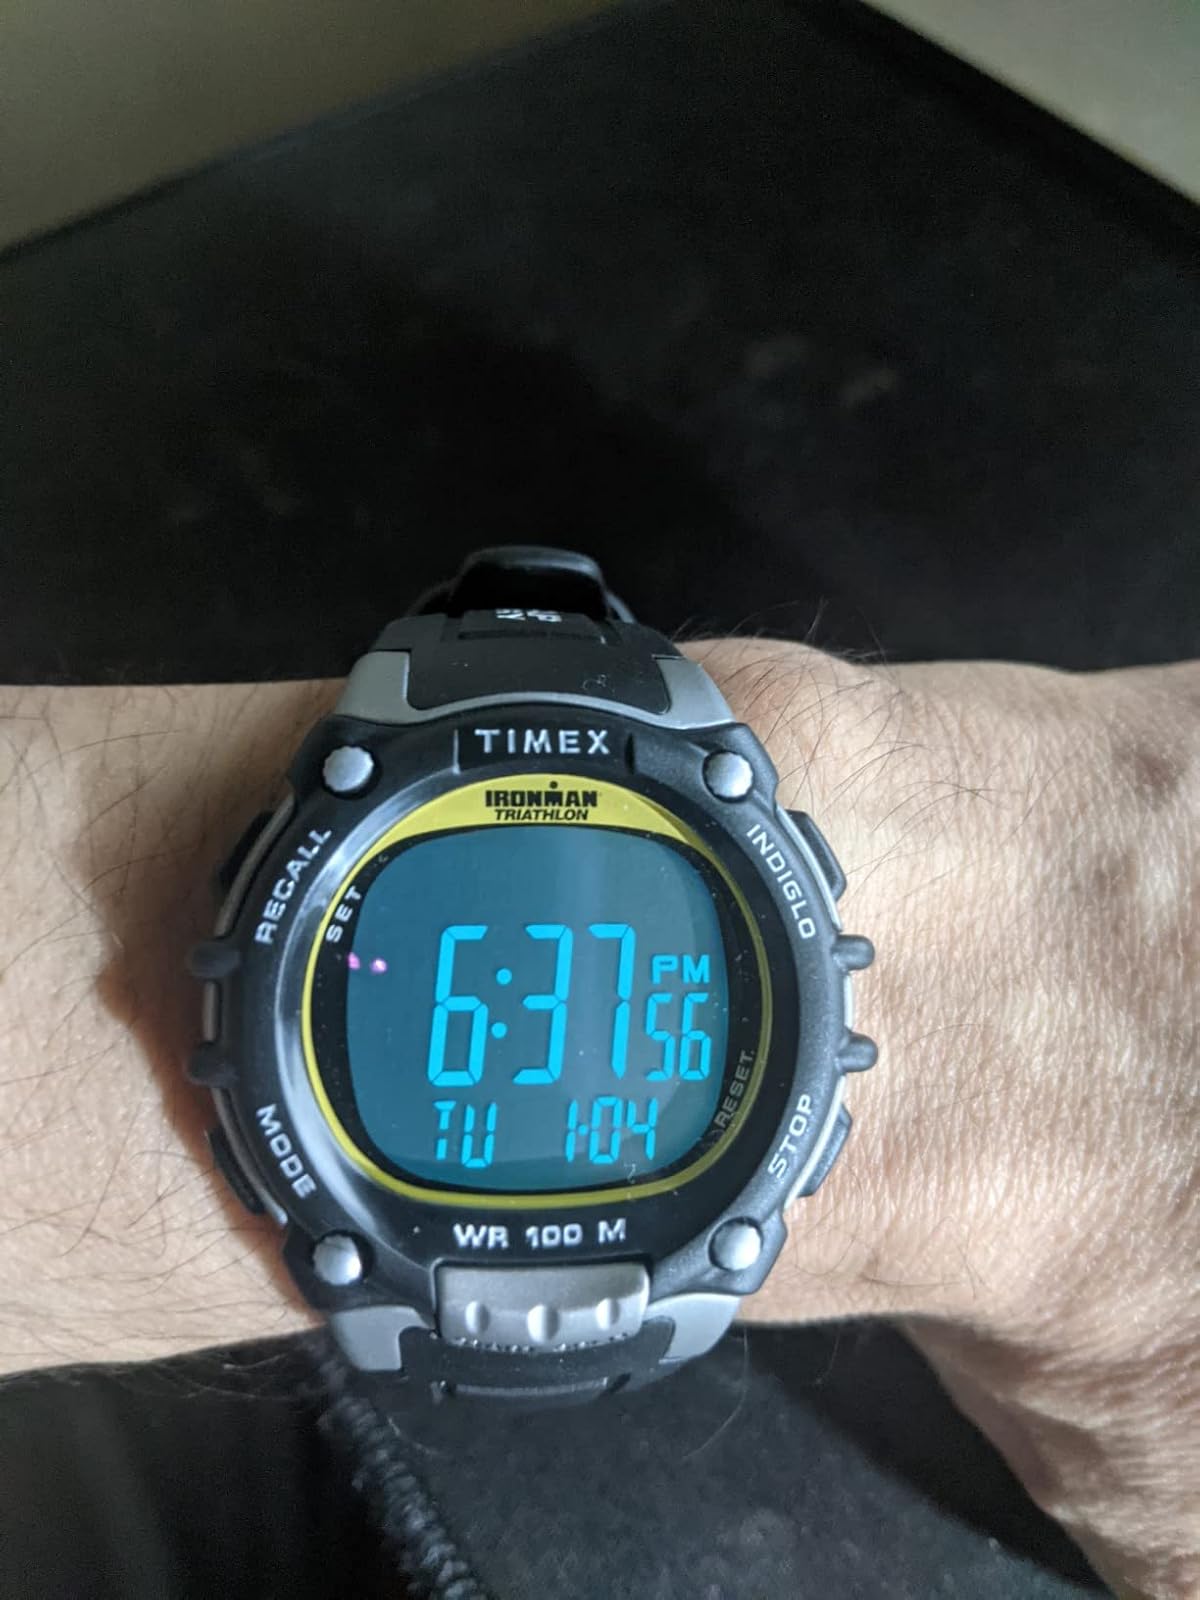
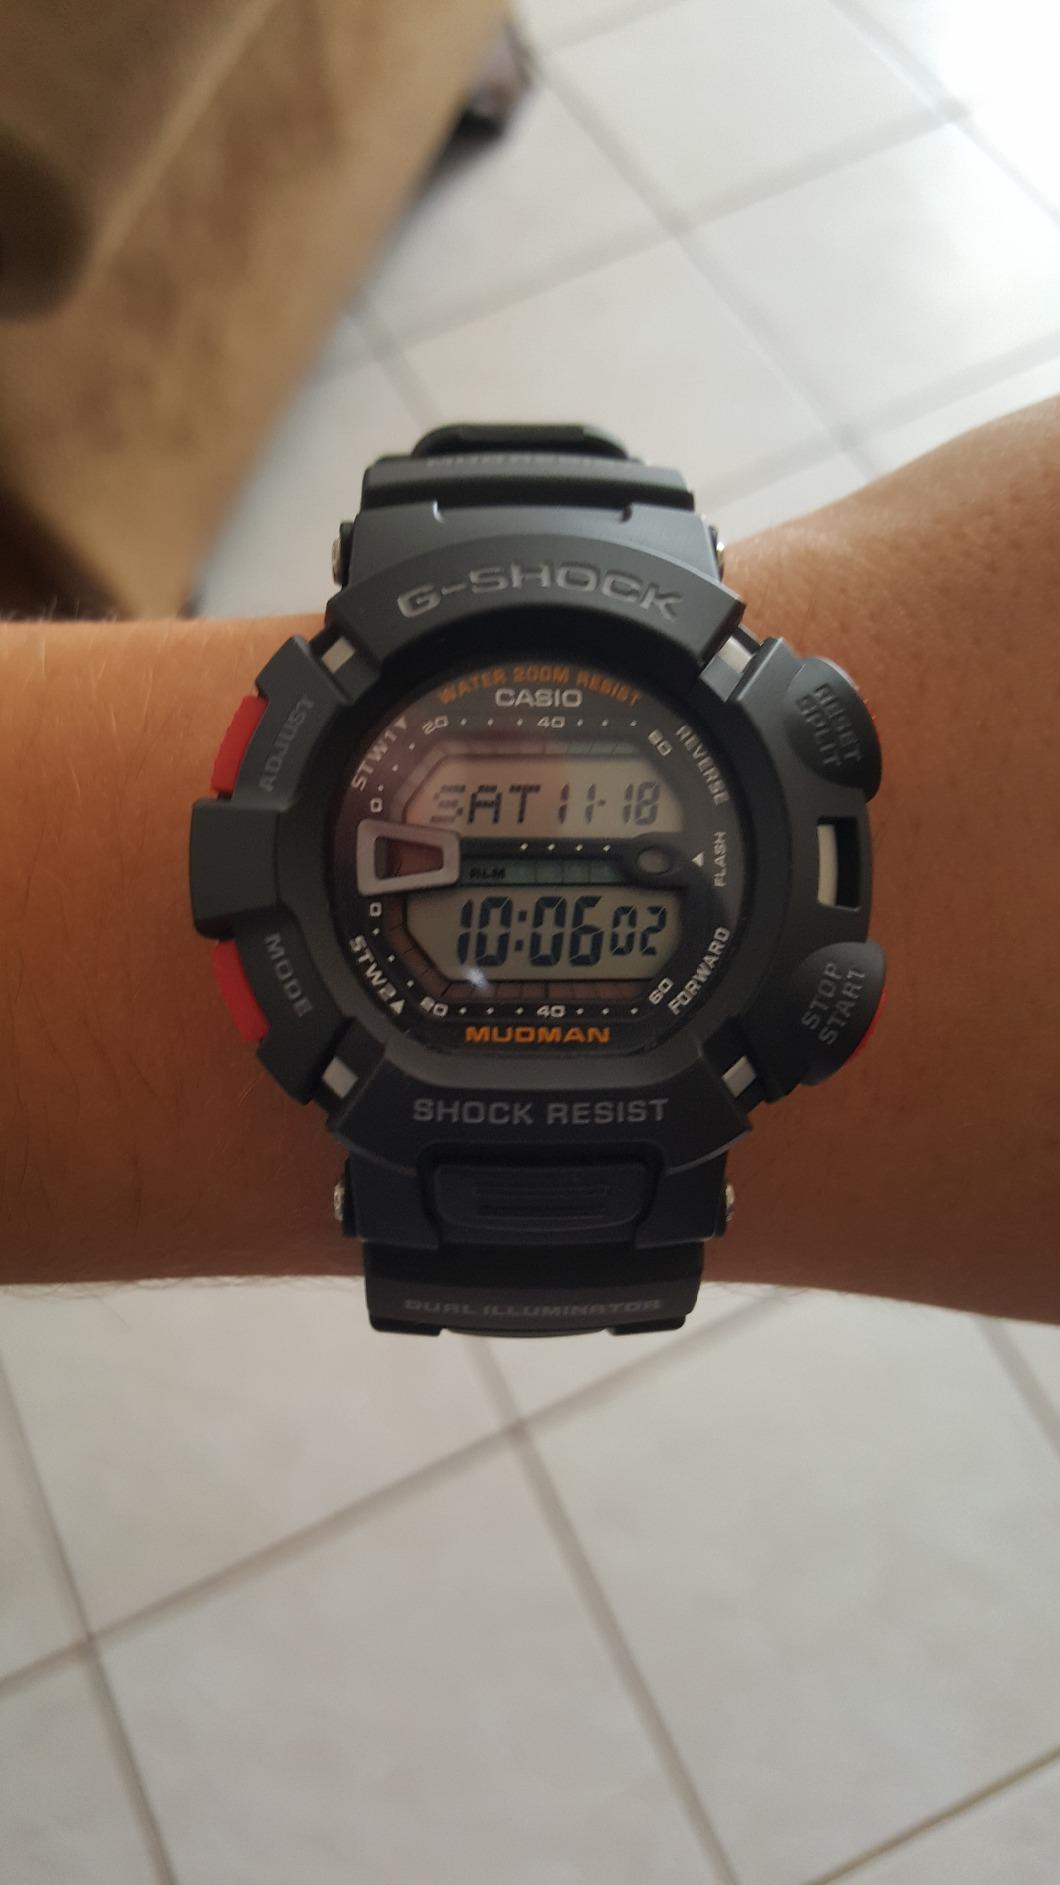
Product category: accessories_watch
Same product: no